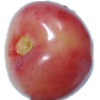
Label: cherry_rainier